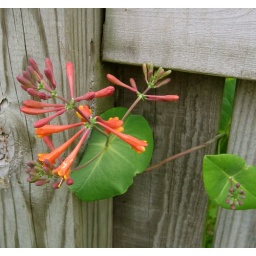
Our neighbor's colorful plant is trying to come over to hang with our cool plants. Understandable.